Écrille

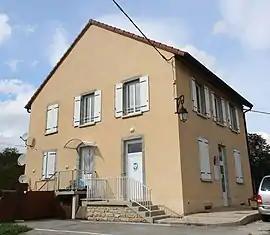
The town hall in Écrille

Écrille is a commune in the Jura department in Bourgogne-Franche-Comté in eastern France.